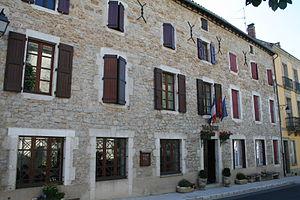
Cornus (Aveyron) - mairie.
Cornus est une commune française située dans le département de l'Aveyron, en région Occitanie.